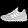
Label: Sneaker